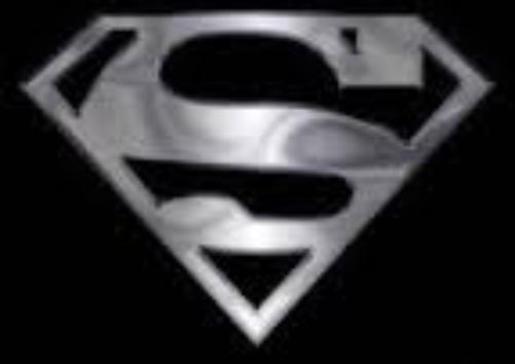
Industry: Leisure